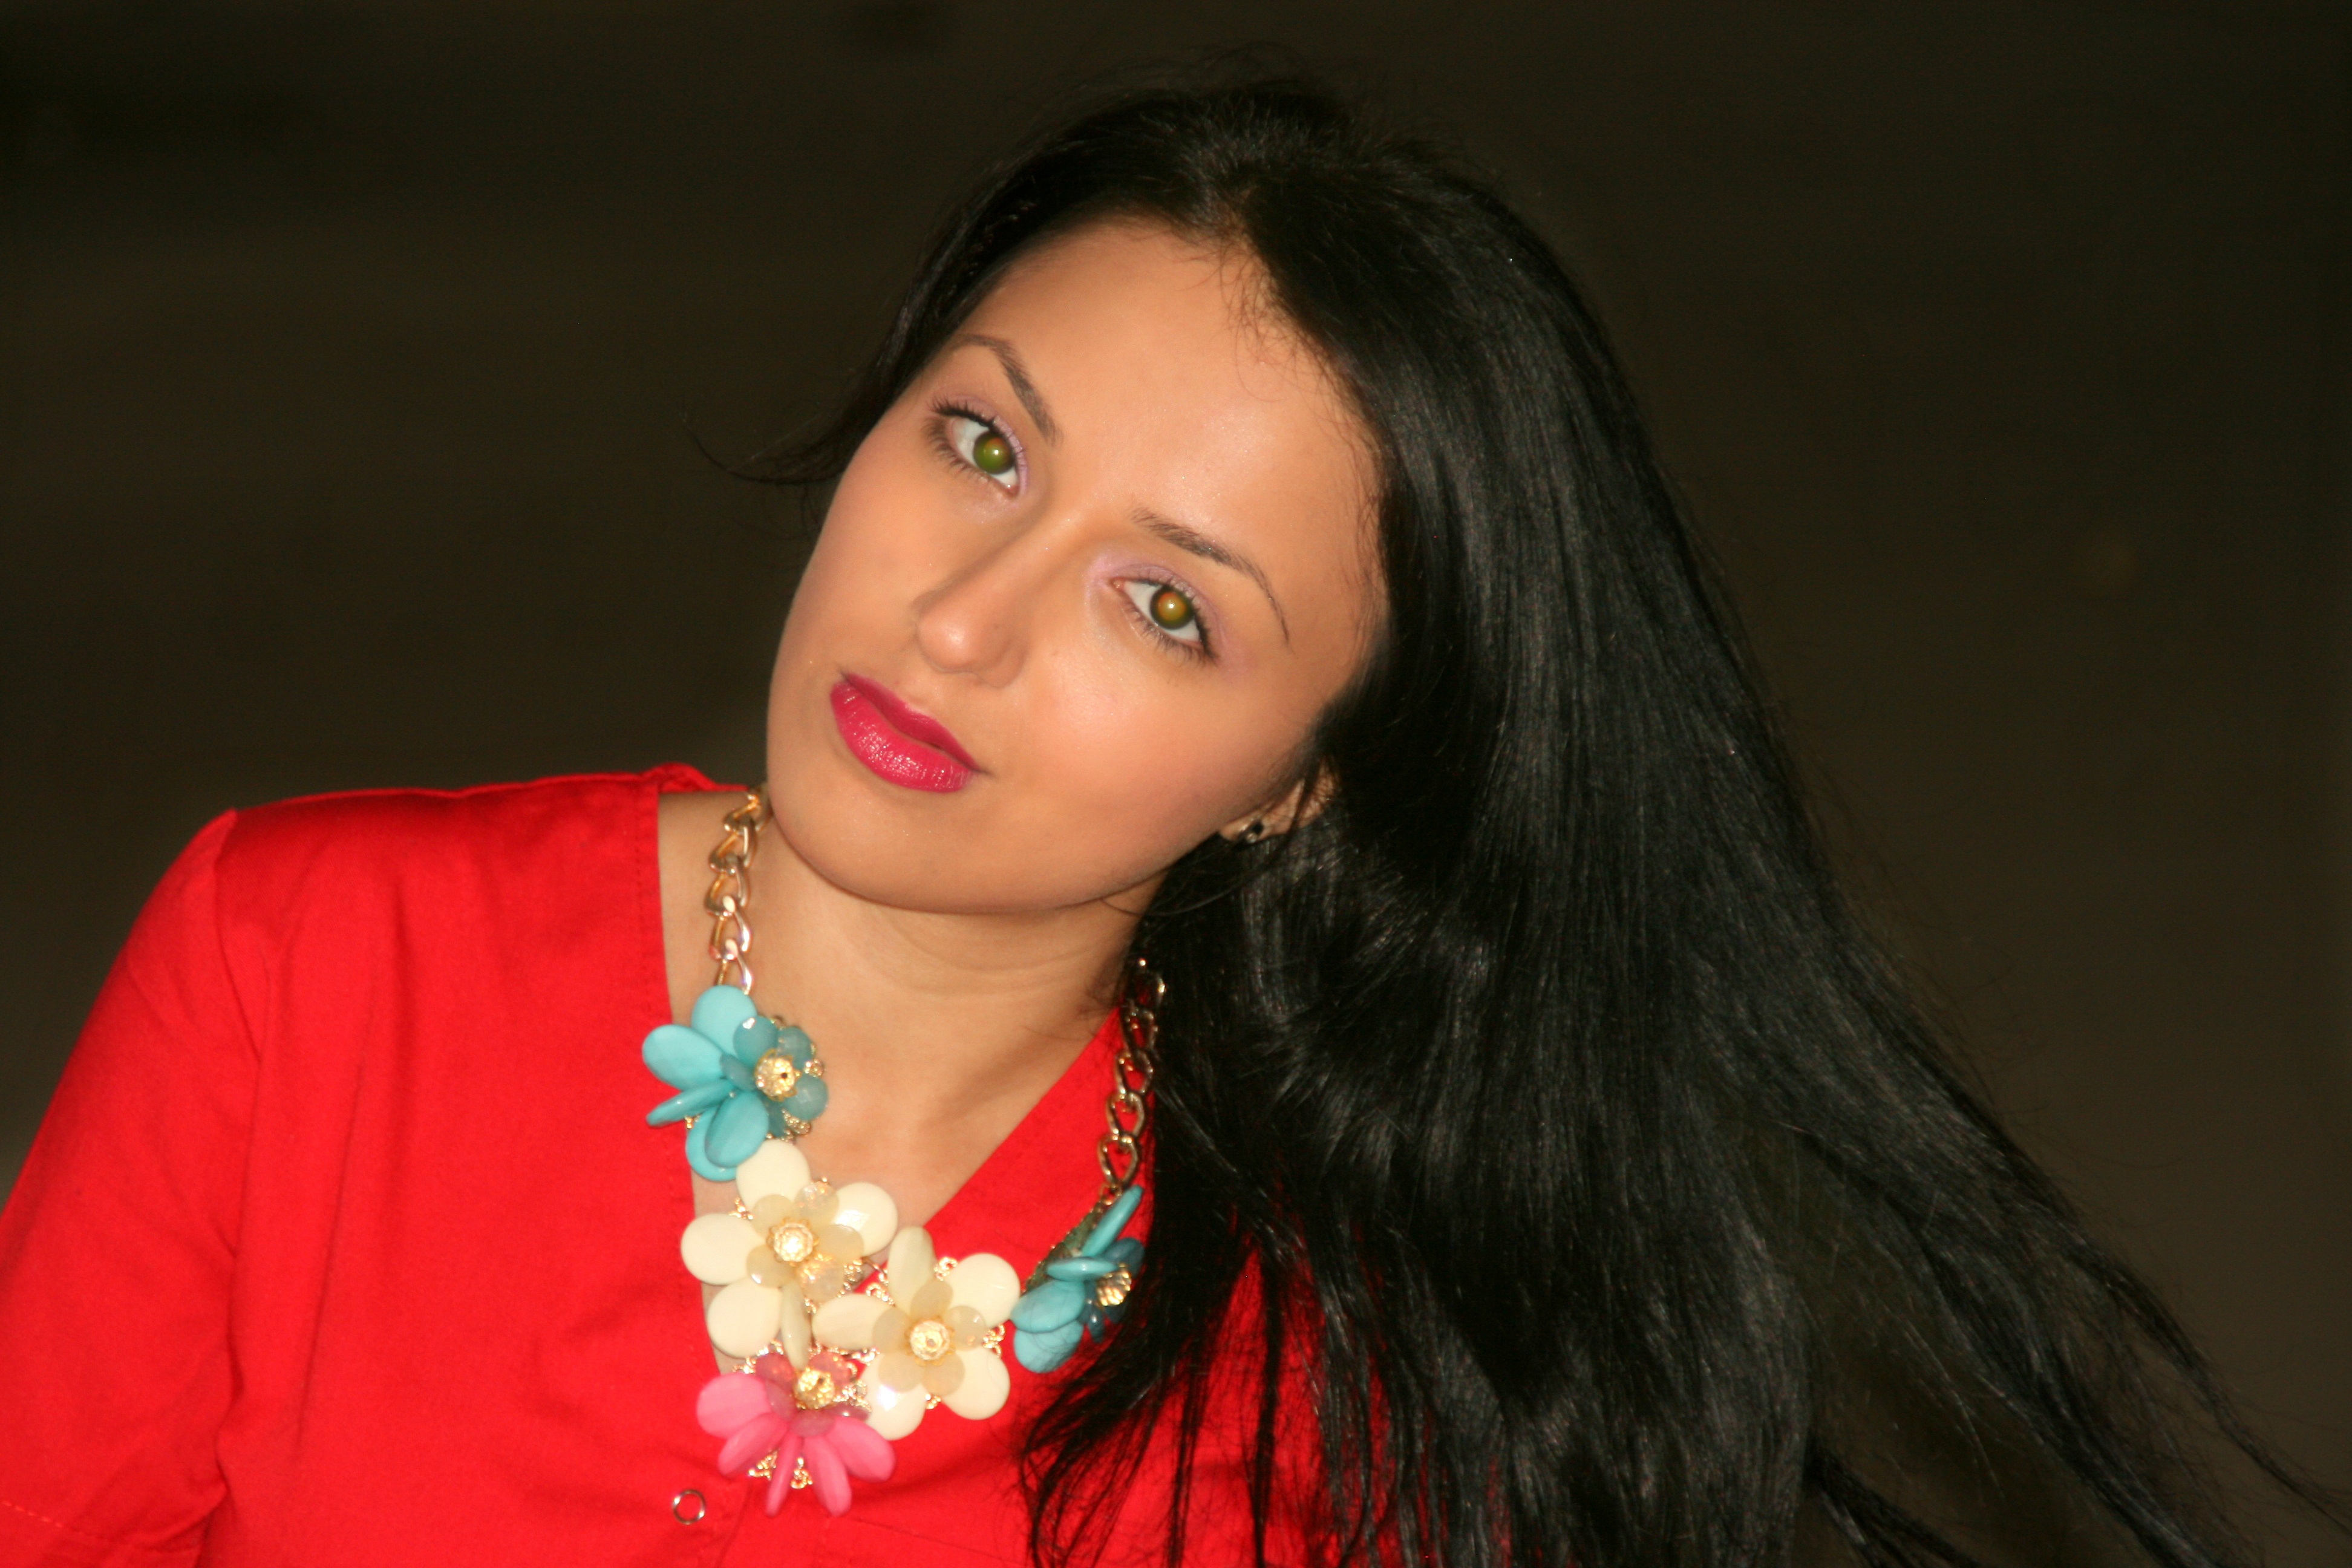
person, girl, woman, hair, photography, singer, portrait, model, red, fashion, lady, facial expression, hairstyle, smile, long hair, human body, face, dress, eye, skin, beauty, organ, abdomen, photo shoot, seduction, green eyes, brown hair, portrait photography